The Firesign Theatre

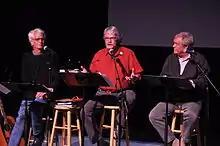
Austin, Ossman, and Proctor pay tribute to Peter Bergman on April 21, 2012.

In 2008, they released a four-CD boxed set "The Firesign Theatre's Box of Danger", compiling most material which featured their most famous character, Nick Danger, including a bootleg recording of a 1976 live performance.